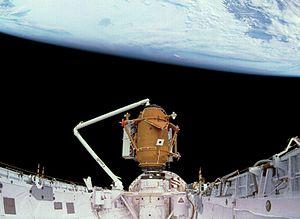
Le programme Shuttle-Mir est un programme spatial conjoint de la Russie et des États-Unis qui s'est déroulé entre 1994 et 1998 et dont l'objectif était de préparer la construction de la Station spatiale internationale en permettant à la NASA d'acquérir le savoir-faire de la Russie dans le domaine de l'assemblage d'une station spatiale et des séjours de longue durée dans l'espace. Dans le cadre de ce programme plusieurs astronautes américains ont effectué des séjours à bord de la station spatiale russe Mir et plusieurs navettes spatiales américaines se sont amarrées à plusieurs reprises à celle-ci.
L’amarrage, dans le domaine de l’astronautique, est l’opération réalisée dans l’espace et destinée à rendre solidaires des engins spatiaux. L'amarrage est d'abord mécanique c'est-à-dire qu'il solidarise les deux engins spatiaux. Il est généralement suivi d'un amarrage électrique et éventuellement fluidique qui assure la continuité des circuits électriques et, dans le cas où un des engins ravitaille l'autre, le transfert de fluides.